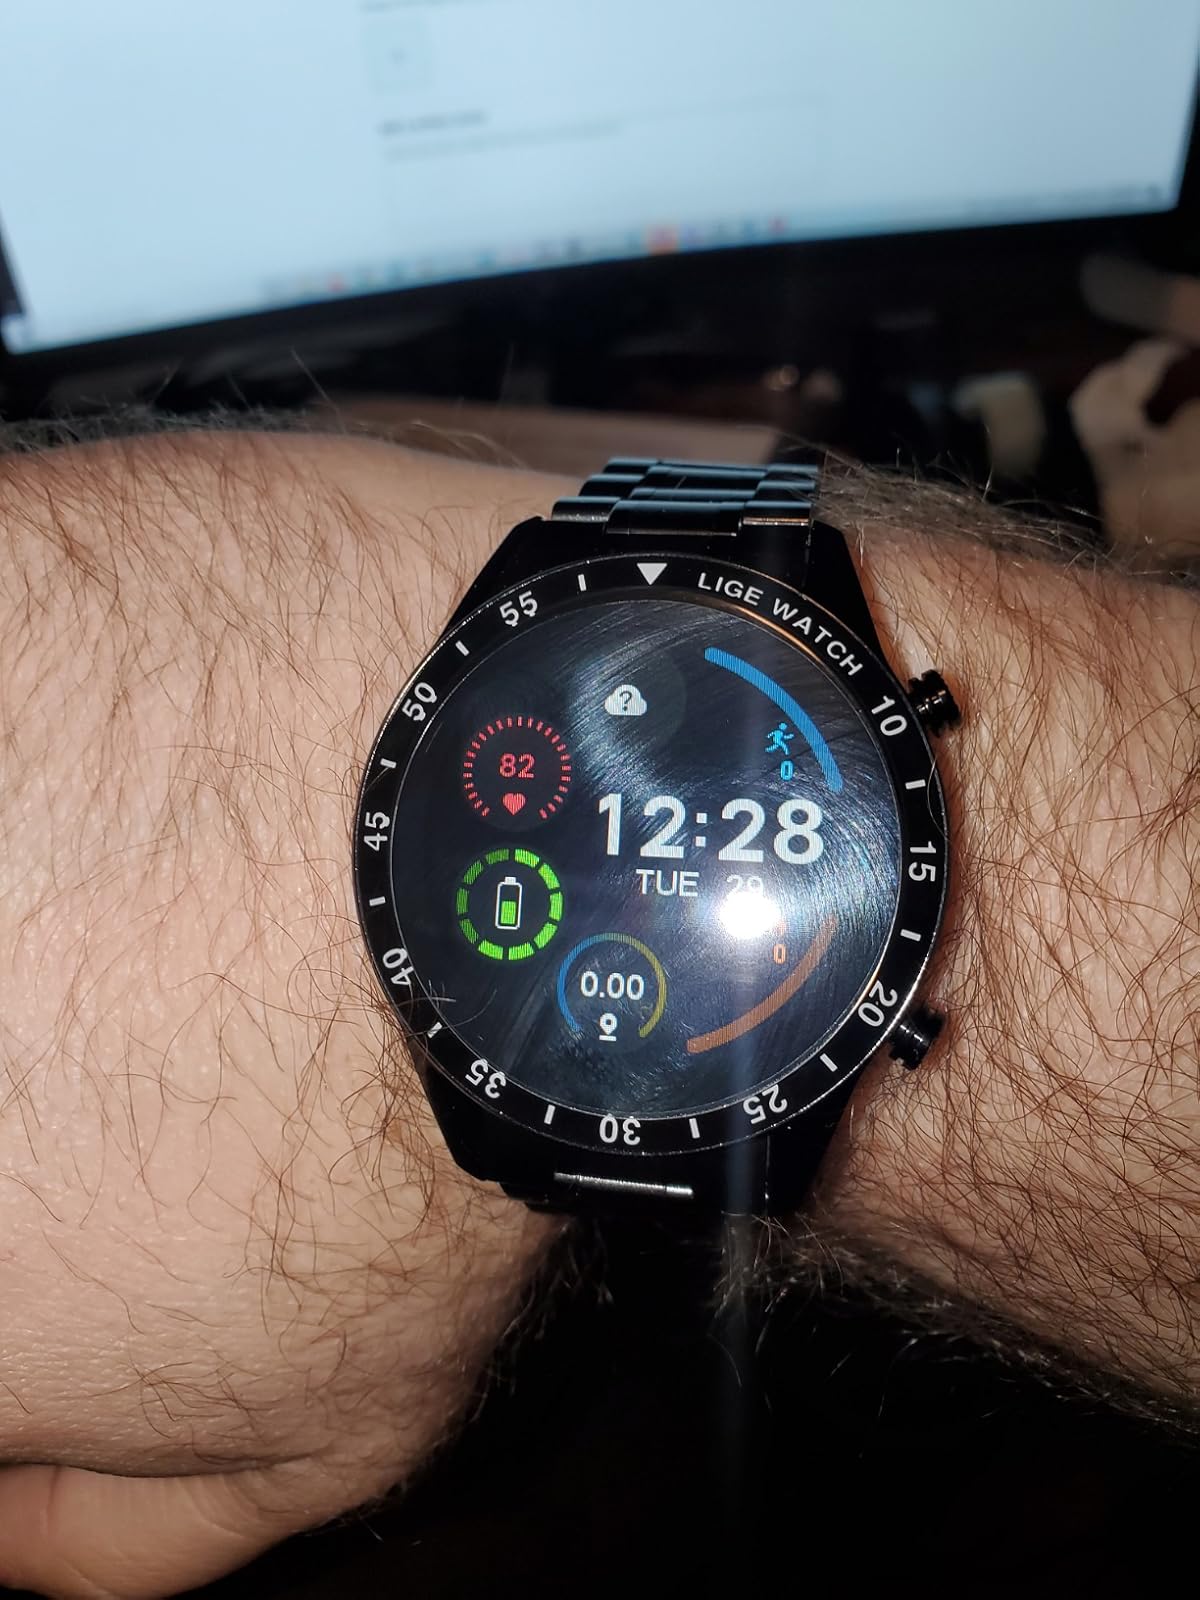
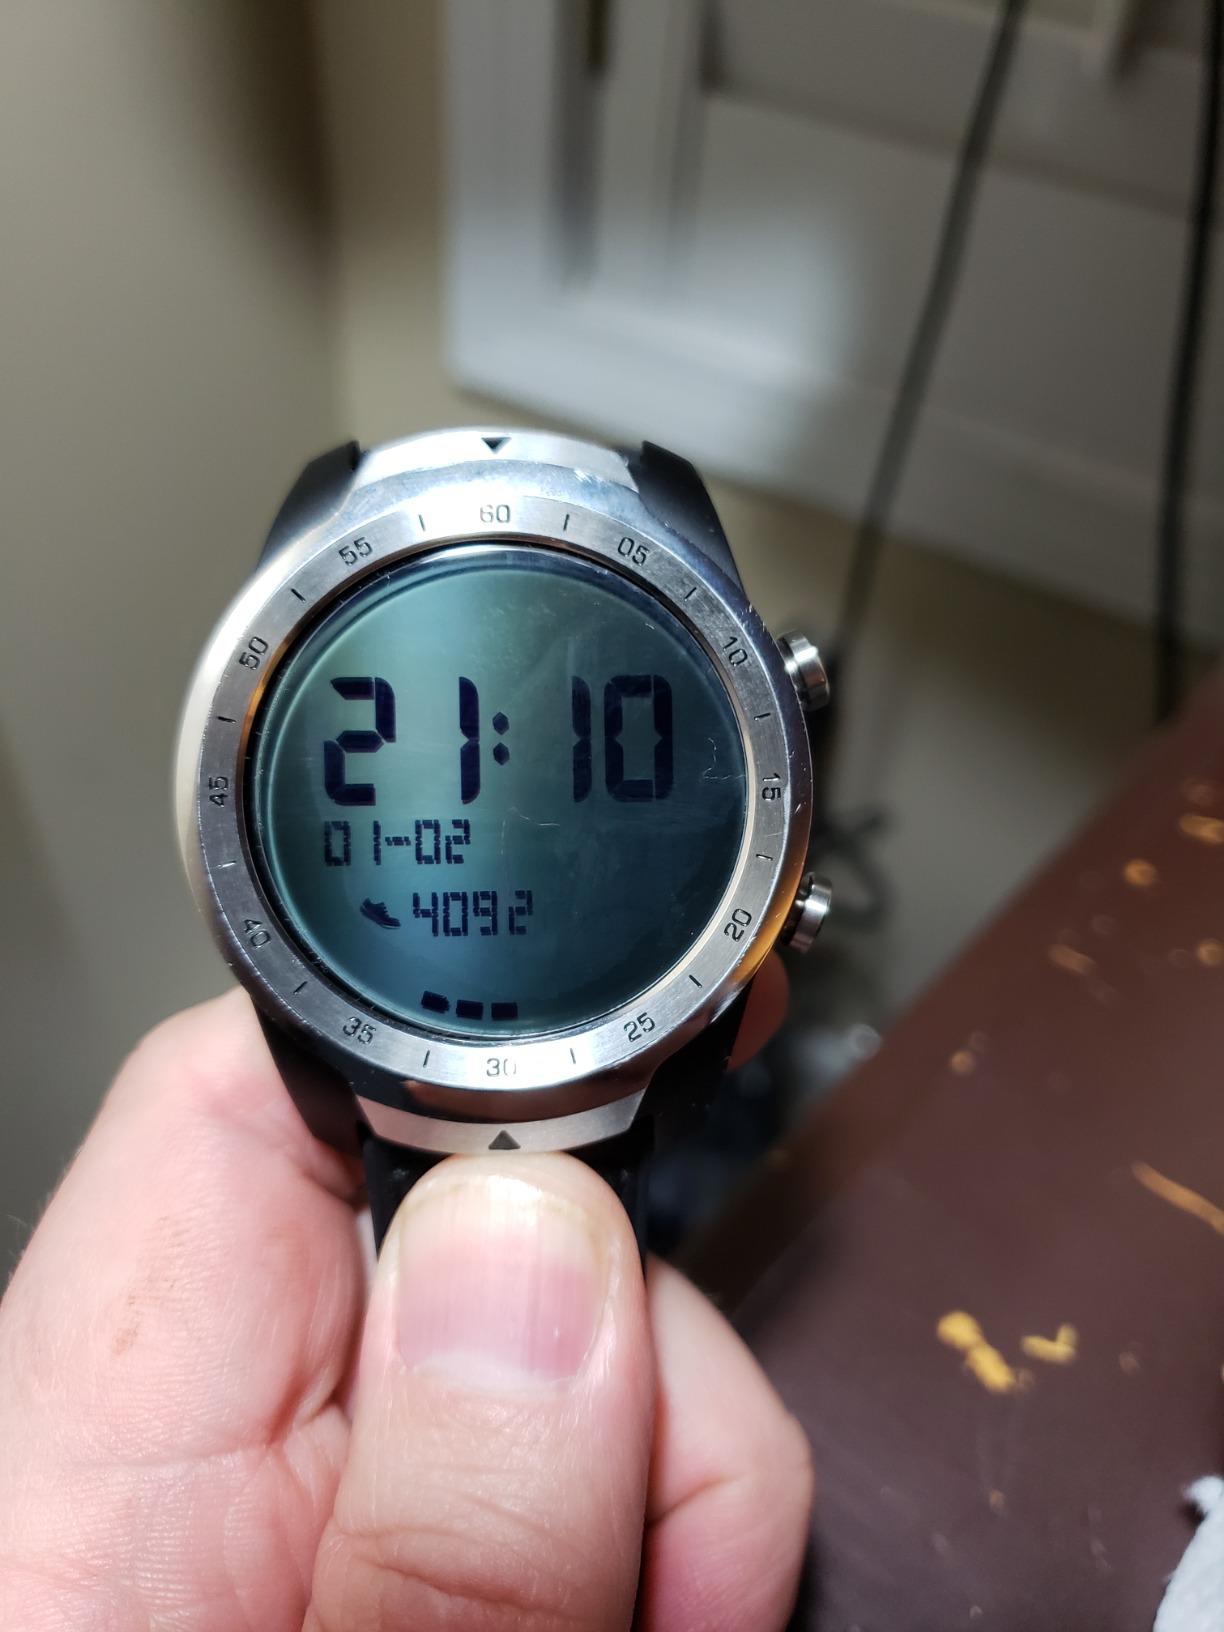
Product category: smartwatch
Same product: no